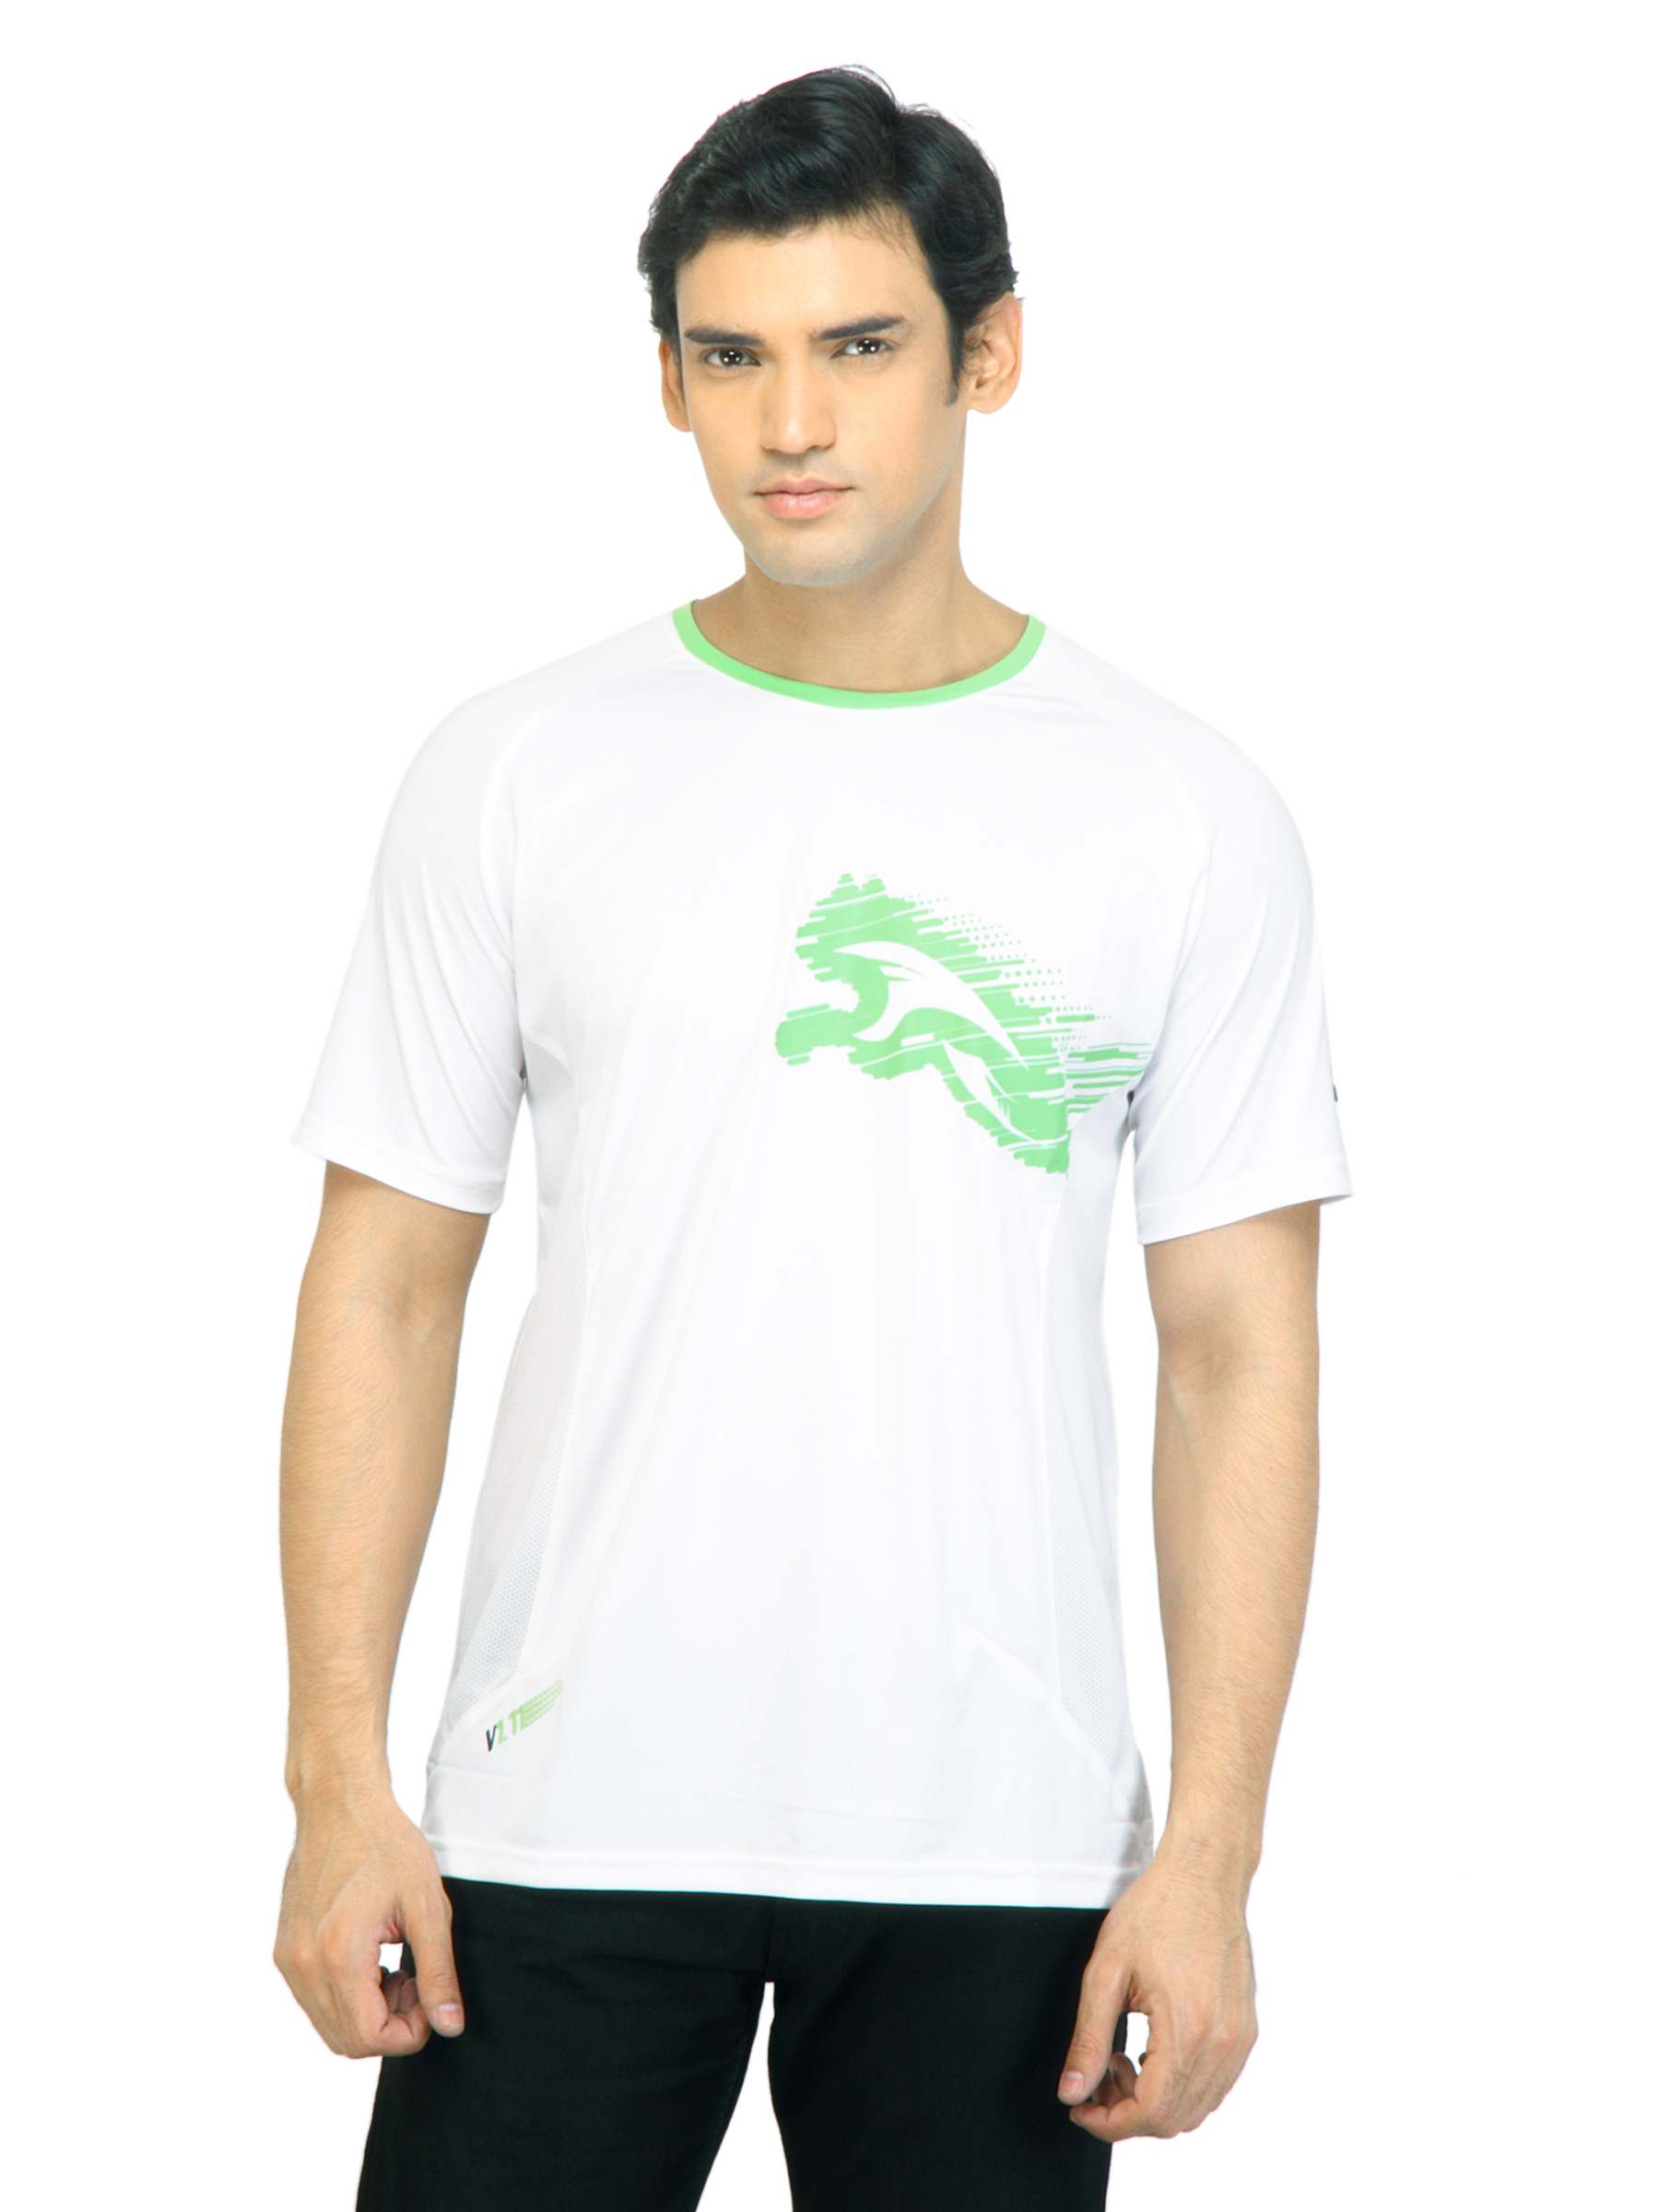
Puma Men V.11 Cat White Tshirts
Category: Apparel / Topwear / Tshirts
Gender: Men
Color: White
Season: Fall 2011
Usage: Sports